German Schafkopf

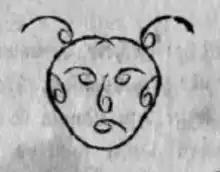
Sheep's head used for scoring according to Hammer (1817)

The word, variously spelt Schafkopf, Schafskopf, Schaffskopf, Schafskopff, Schaafkopf and Schaafskopf, appears as early as the 16th century and meant "sheephead" or "sheep's head", but was also a pejorative term for a "fool". An early example is in the 1676 German-Italian dictionary, where "Schafskopff" is equated to "Dumshirn" i.e. "dumb head". In 1777, Adelung's dictionary records "Schafskopf" as the head of a sheep, but also as "Schafskopf or Schafkopf, an abusive term for a stupid, simple-minded person", but there is no reference to the game.